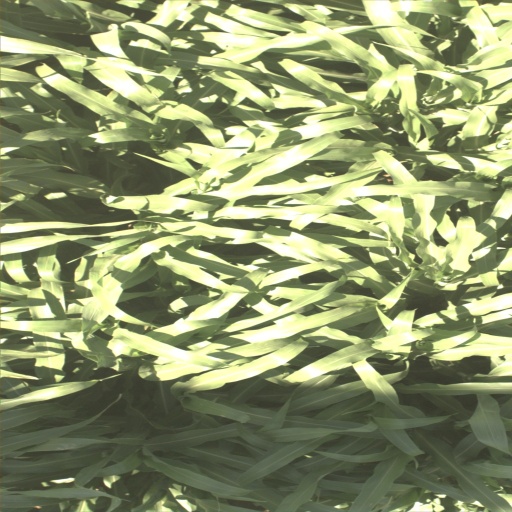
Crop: sorghum